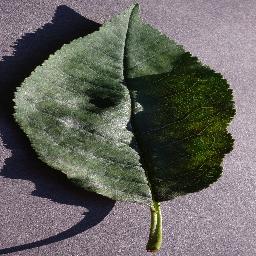
Label: Cherry___Powdery_mildew